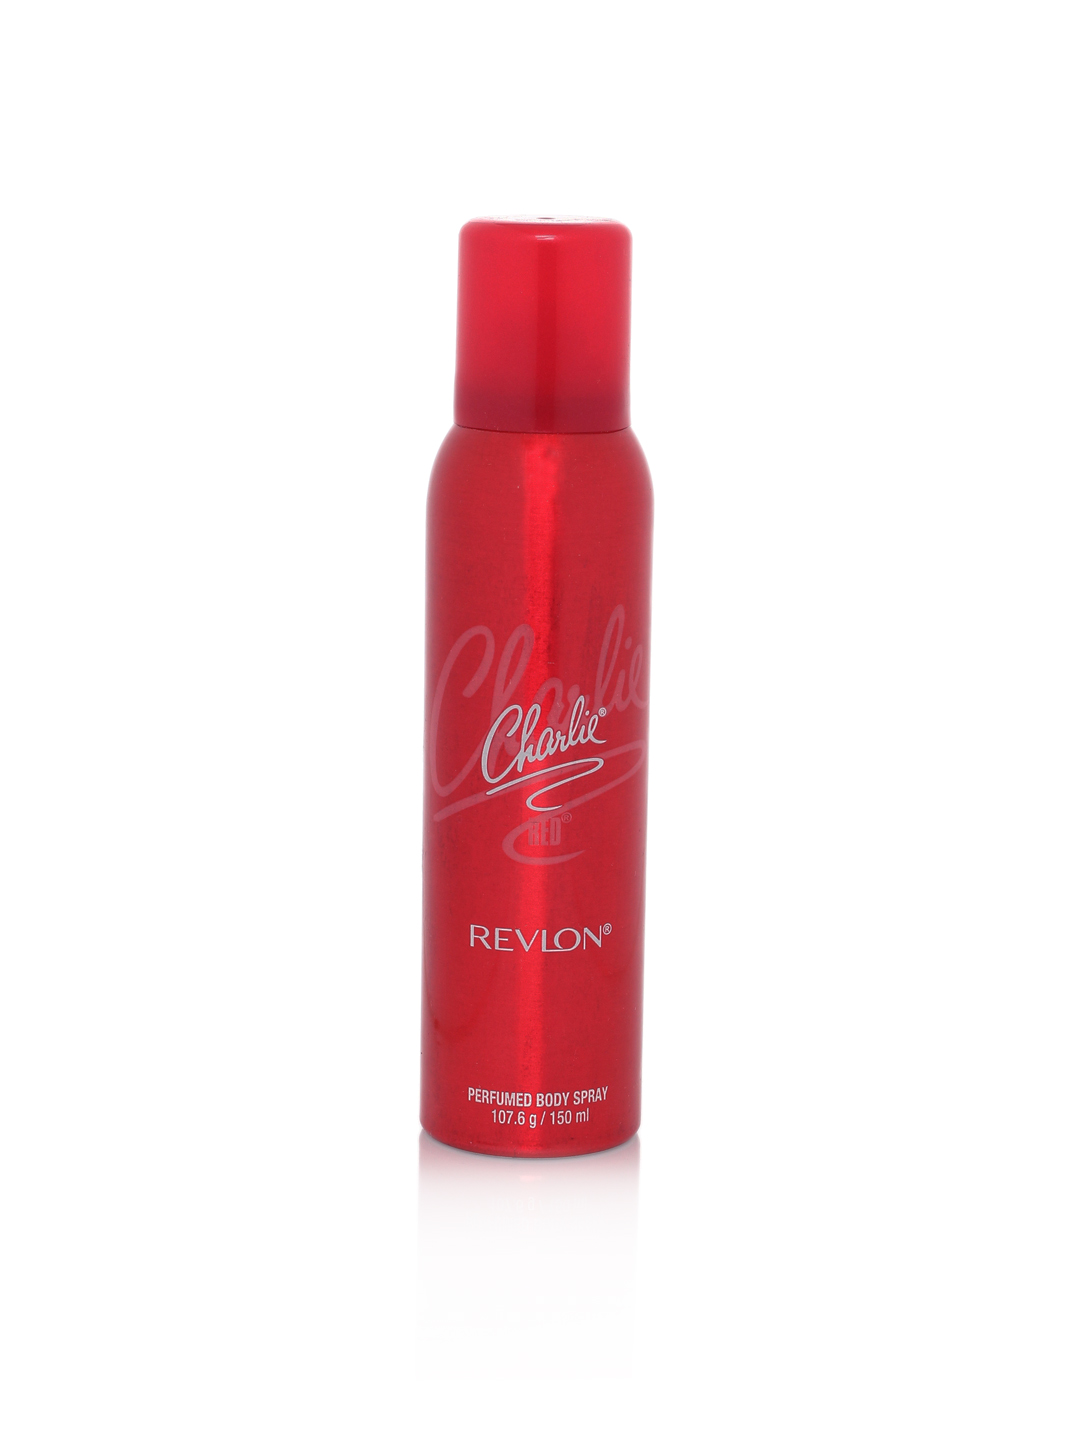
Revlon Women Deo
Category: Personal Care / Fragrance / Deodorant
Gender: Women
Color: Red
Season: Spring 2017
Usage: Casual